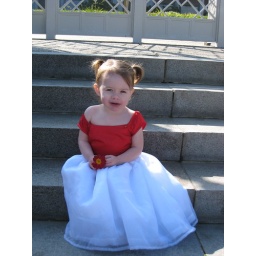
K in her flower girl dress outside the temple.